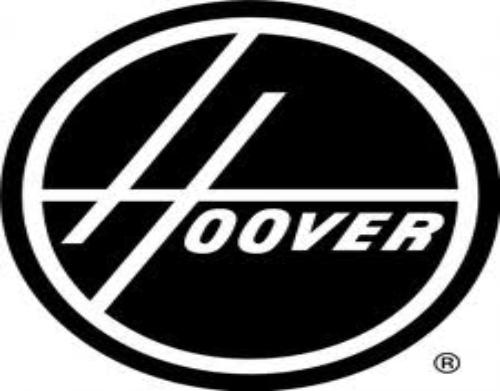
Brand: Hoover
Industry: Leisure